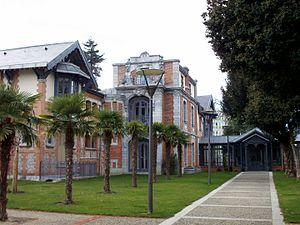
Villa Fould, devenue siège du Parc National des Pyrénées après rénovation par le groupement d'architectes GCAU (Parc Paul Chastelain, Tarbes, Hautes-Pyrénées, France)
Le Parc National des Pyrénées ou encore le Parc National des Pyrénées Occidentales, créé en 1967 par Pierre Chimits, est l'un des onze parcs nationaux de France, situé au sud du pays dans la partie occidentale du massif montagneux des Pyrénées, à cheval sur les départements des Hautes-Pyrénées et des Pyrénées-Atlantiques.